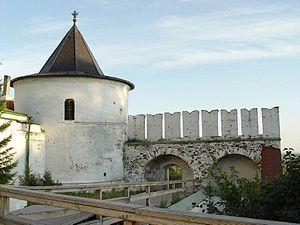
Le kremlin de Tobolsk est un kremlin construit en pierre en Russie en Sibérie, témoignage unique de l'architecture sibérienne civile dans la ville de Tobolsk.
Un kremlin est un ensemble de fortifications des villes de l'ancienne Russie. Les kremlins, abritant à la fois les infrastructures militaires, les centres de pouvoir et les lieux de culte, avaient une dimension défensive, spirituelle et politique.